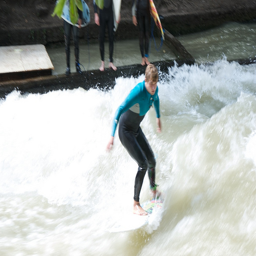
a man is surfing along side three others
A woman riding a surfboard on a wave.
A person is riding on waves with people watching.
This is a surfer surfing on the waters waves.
A person on a surfboard riding an artificial wave.